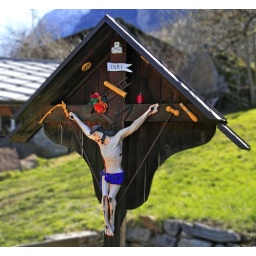
in the dangerous aera of the high mountains the cross is an important sign